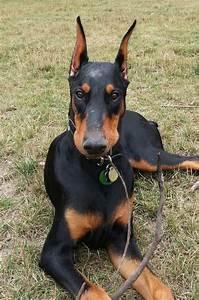
dog